Sekai no Owari

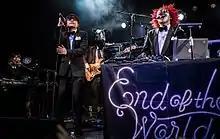
Sekai no Owari performing as support act to Clean Bandit in 2016.

In September 2015, Sekai no Owari became the first Japanese act to perform for MTV World Stage Malaysia 2015 in front of 20,000 people. They performed 5 songs: Anti-Hero, Death Disco, SOS, Mr. Heartache and Dragon Night. Later on Sekai no Owari held a special live event in Taiwan supported by KKBOX and was also invited to perform at Taiwan's prestigious 'KKBOX Music Awards' representing Japan.